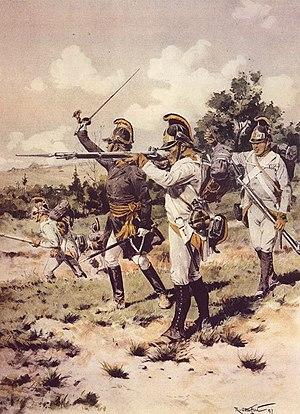
Armée autrichienne
La bataille d'Eckmühl se déroula les 21 et 22 avril 1809 à Eckmühl en Bavière, et opposa les troupes françaises et alliées dirigées par Napoléon Iᵉʳ à l'armée autrichienne commandée par l'archiduc Charles. Elle se solda par une victoire majeure de l'Empereur sur les Autrichiens.